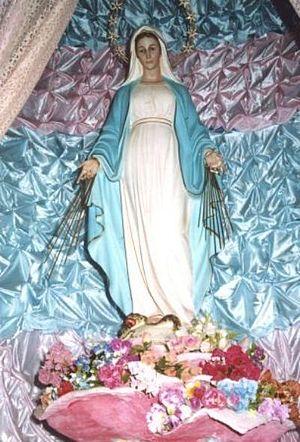
Statue représentant Notre-Dame d'Arigbo.
La grotte Notre-Dame d'Arigbo est un lieu de pèlerinage catholique situé à Dassa-Zoumè, dans les Collines, au Bénin. Elle devient un lieu de pèlerinage en 1954, année mariale, sous la protection de Mᵍʳ Louis Parisot. Elle figure parmi la liste des aires protégées du Bénin.